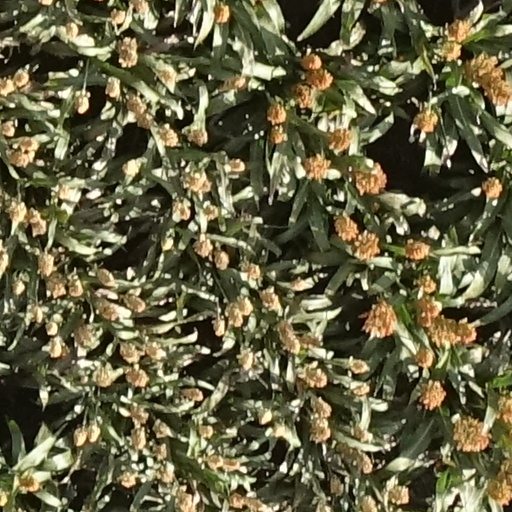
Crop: sorghum